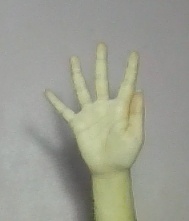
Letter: sheen